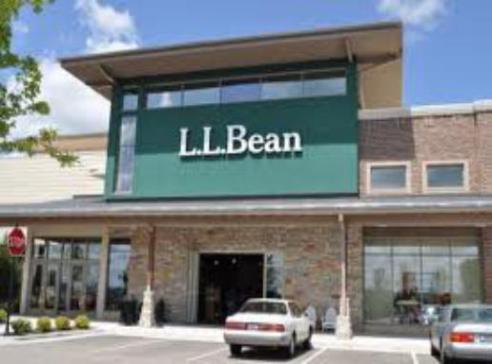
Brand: l.l.bean
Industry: Clothes